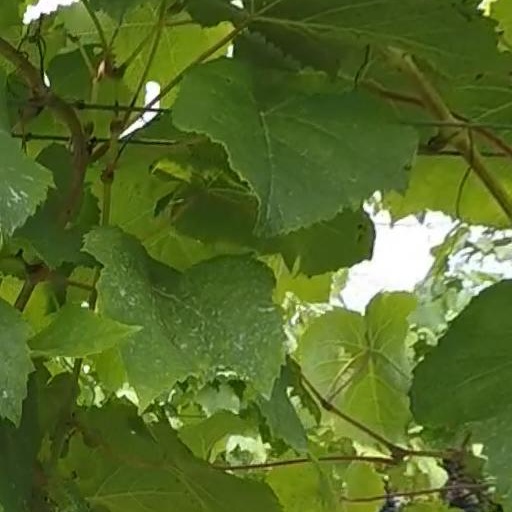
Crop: grape